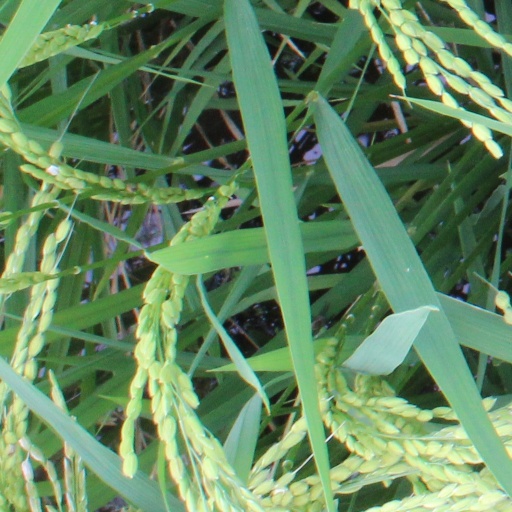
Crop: rice